Eirik Bergum Skaasheim

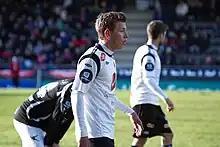

Eirik Bergum Skaasheim (born 22 January 1993) is a Norwegian footballer who plays as a defender for NHH FK.